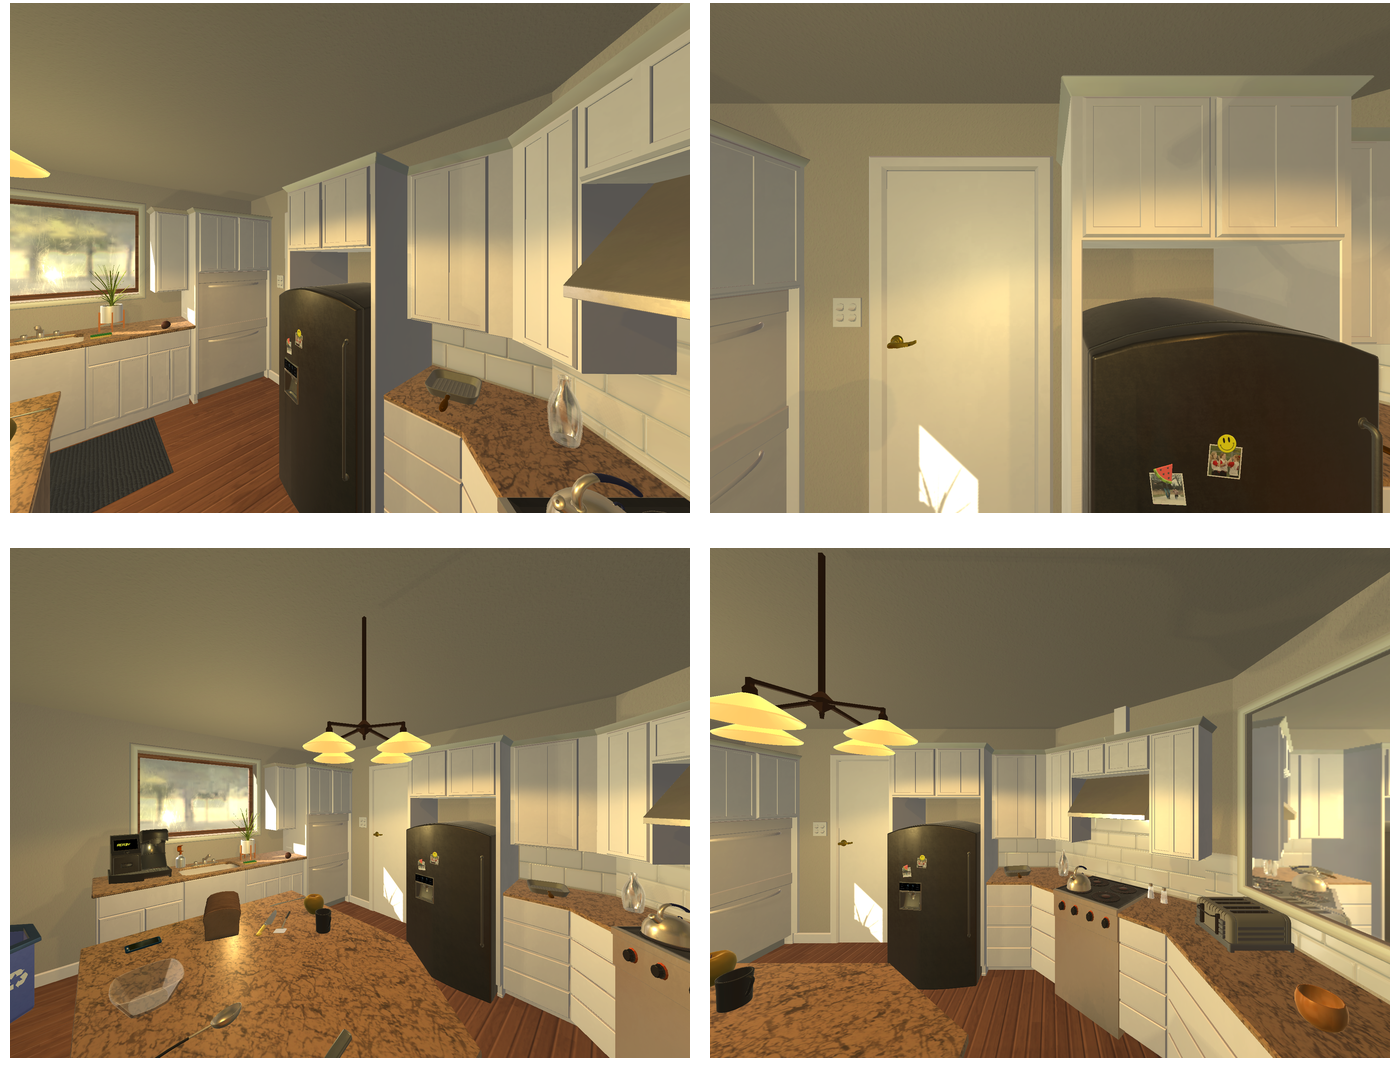Task instruction: Open the fridge.
Answer: {"task_instruction": "Open the fridge.", "nodes": ["handle", "fridge"], "edges": [{"functional_relationship": "openorclose", "object1": "handle", "object2": "fridge", "spatial_relations": ["in_front_of", "close"], "is_touching": true}], "action_type": "pull", "function_type": "open_close_control"}